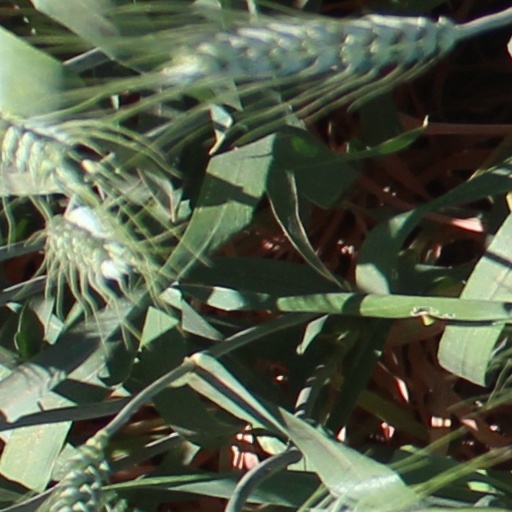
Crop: wheat